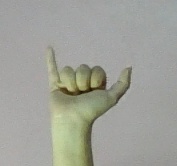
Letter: ya